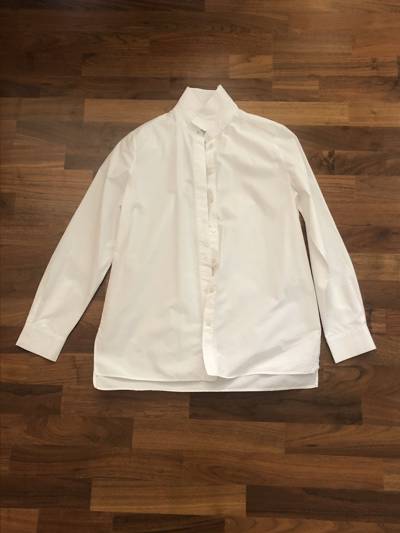
Waste category: clothes